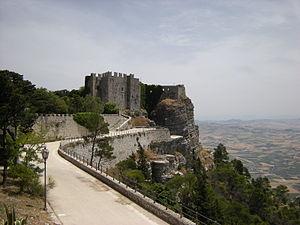
Erice est une ville italienne d'environ 29 000 habitants située dans la province de Trapani en Sicile, Italie.